Walter Robins

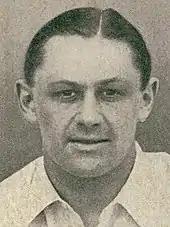
G. O. Allen, Robins's captain in Australia, 1936–37

However, Robins remained in the selectors' minds, and was chosen for at least one Test in each of the subsequent summers except 1934, until 1937. His best Test bowling performance was 6 for 32 against the West Indies in 1933; two years later he scored his only Test century, 108 against South Africa. He was selected for the 1932–33 Australian tour, under Douglas Jardine, but had to decline because of his business commitments. In 1936–37, however, he was able to go to Australia, as vice-captain to G.O. Allen. It was not a happy tour for Robins. Early on he broke a finger, which affected both his ability to spin the ball and his batting grip; as a result, he had little success with bat or ball, although "Wisden" records that he "fielded magnificently". England won the first two matches of the five-match Test series; in the third Test, at a crucial point in the Australians' second innings, Robins dropped Bradman. He apologised to his captain; Allen is said to have replied: "Don't give it a thought, Walter. You've probably cost us the Ashes". Bradman went on to score 270, Australia won the match and the next two, to take the series.